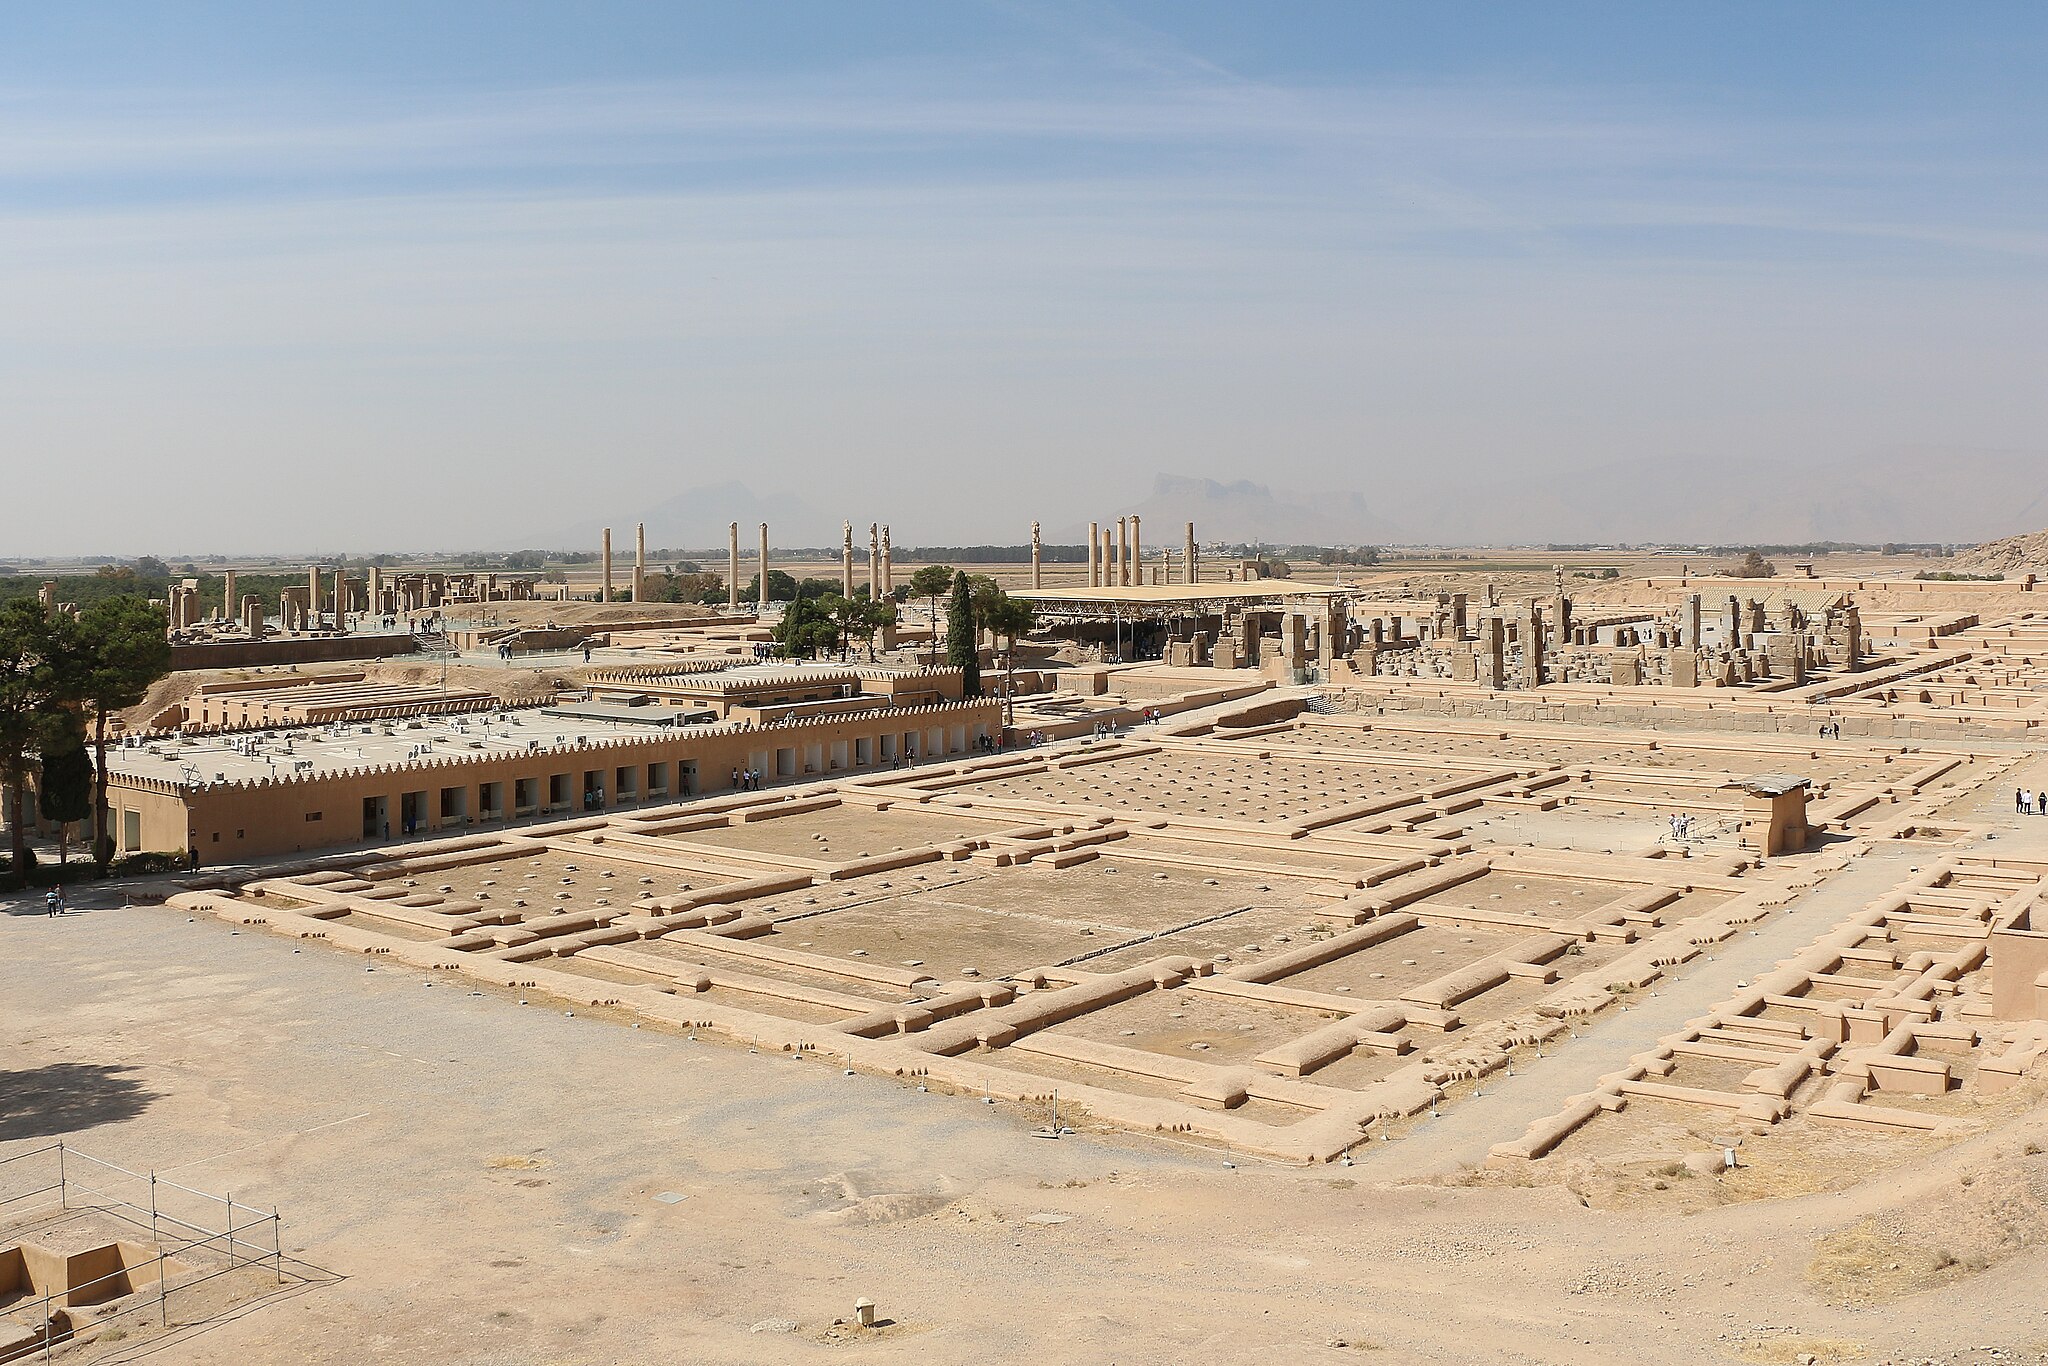
Title: Persepolis, Iran 15
Description: Persepolis seen from SE, Iran
Date: 2016-10-27
Categories: GFDL, Treasury of Persepolis, License migration redundant, CC-BY-SA-4.0,3.0,2.5,2.0,1.0, Self-published work, Iran photographs taken on 2016-10-27, October 2016 in Iran, Files with coordinates missing SDC location of creation, 2016 in Persepolis, General views of Persepolis